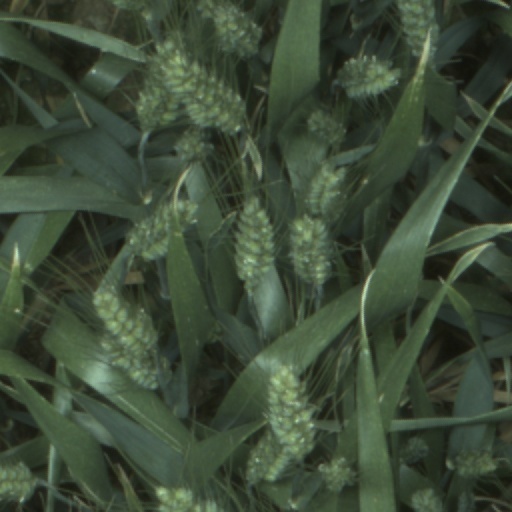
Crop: wheat